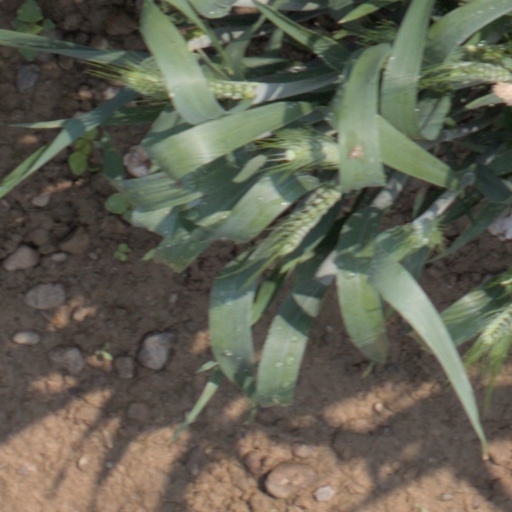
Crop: wheat